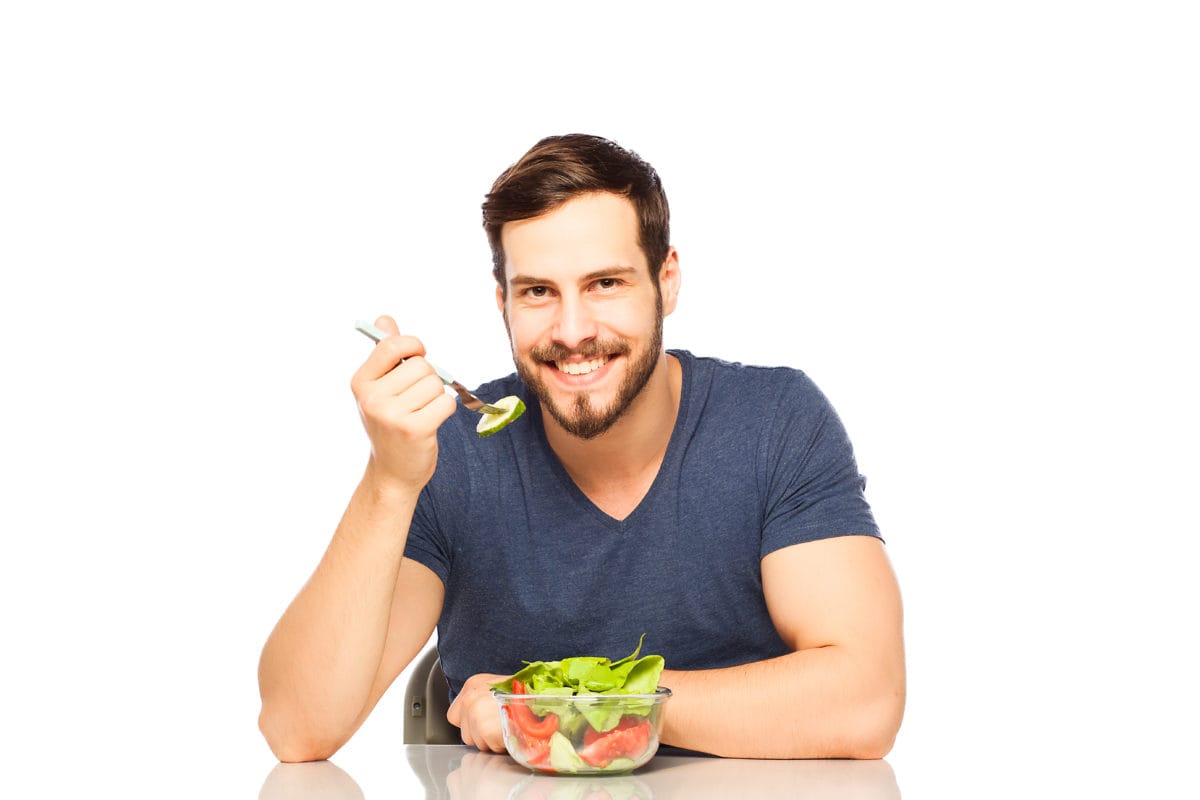
Gender: men